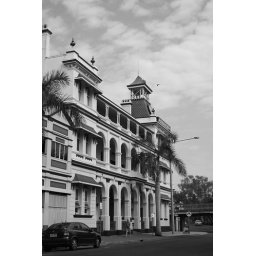
cri in black and white